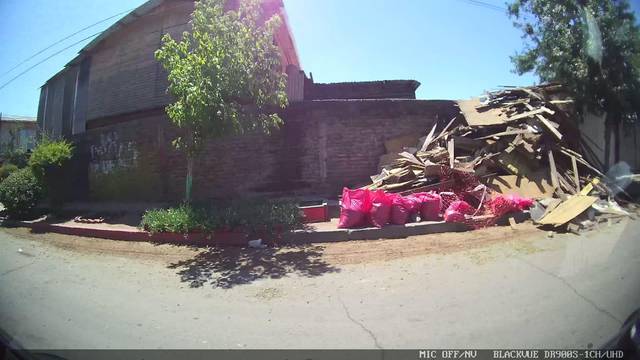
Region: Chile
Coordinates: -33.477, -70.709